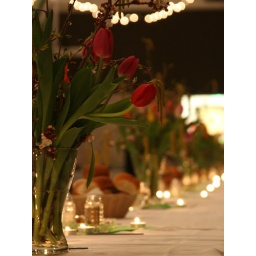
Anette's bouquet and table settings were designed by her uncle, the floral arranger for the royal family of Holland.